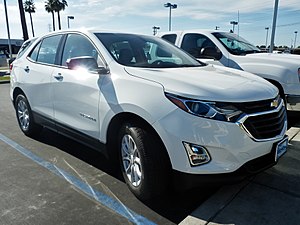
Chevrolet Equinox
Chevrolet Equinox er en mellemstor SUV, som kom på markedet i 2005 og som kun sælges i Nordamerika. GM betegner selv bilen som en lille SUV på trods af dens længde på næsten 4,8 meter.